Mestizos in Mexico

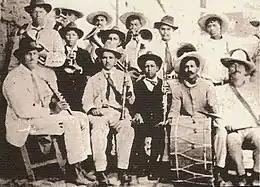
A Sinaloa band in 1900, a genre of regional Mexican music invented by mestizo mexicans.

The is a musical ensemble primarily consisting of wind instruments, brass, and percussion. The history of Mexican "mestizo" music dates back to the mid-nineteenth century arrival of piston brass instruments, when communities tried to imitate military bands.